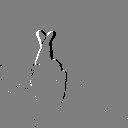
ASL letter: r